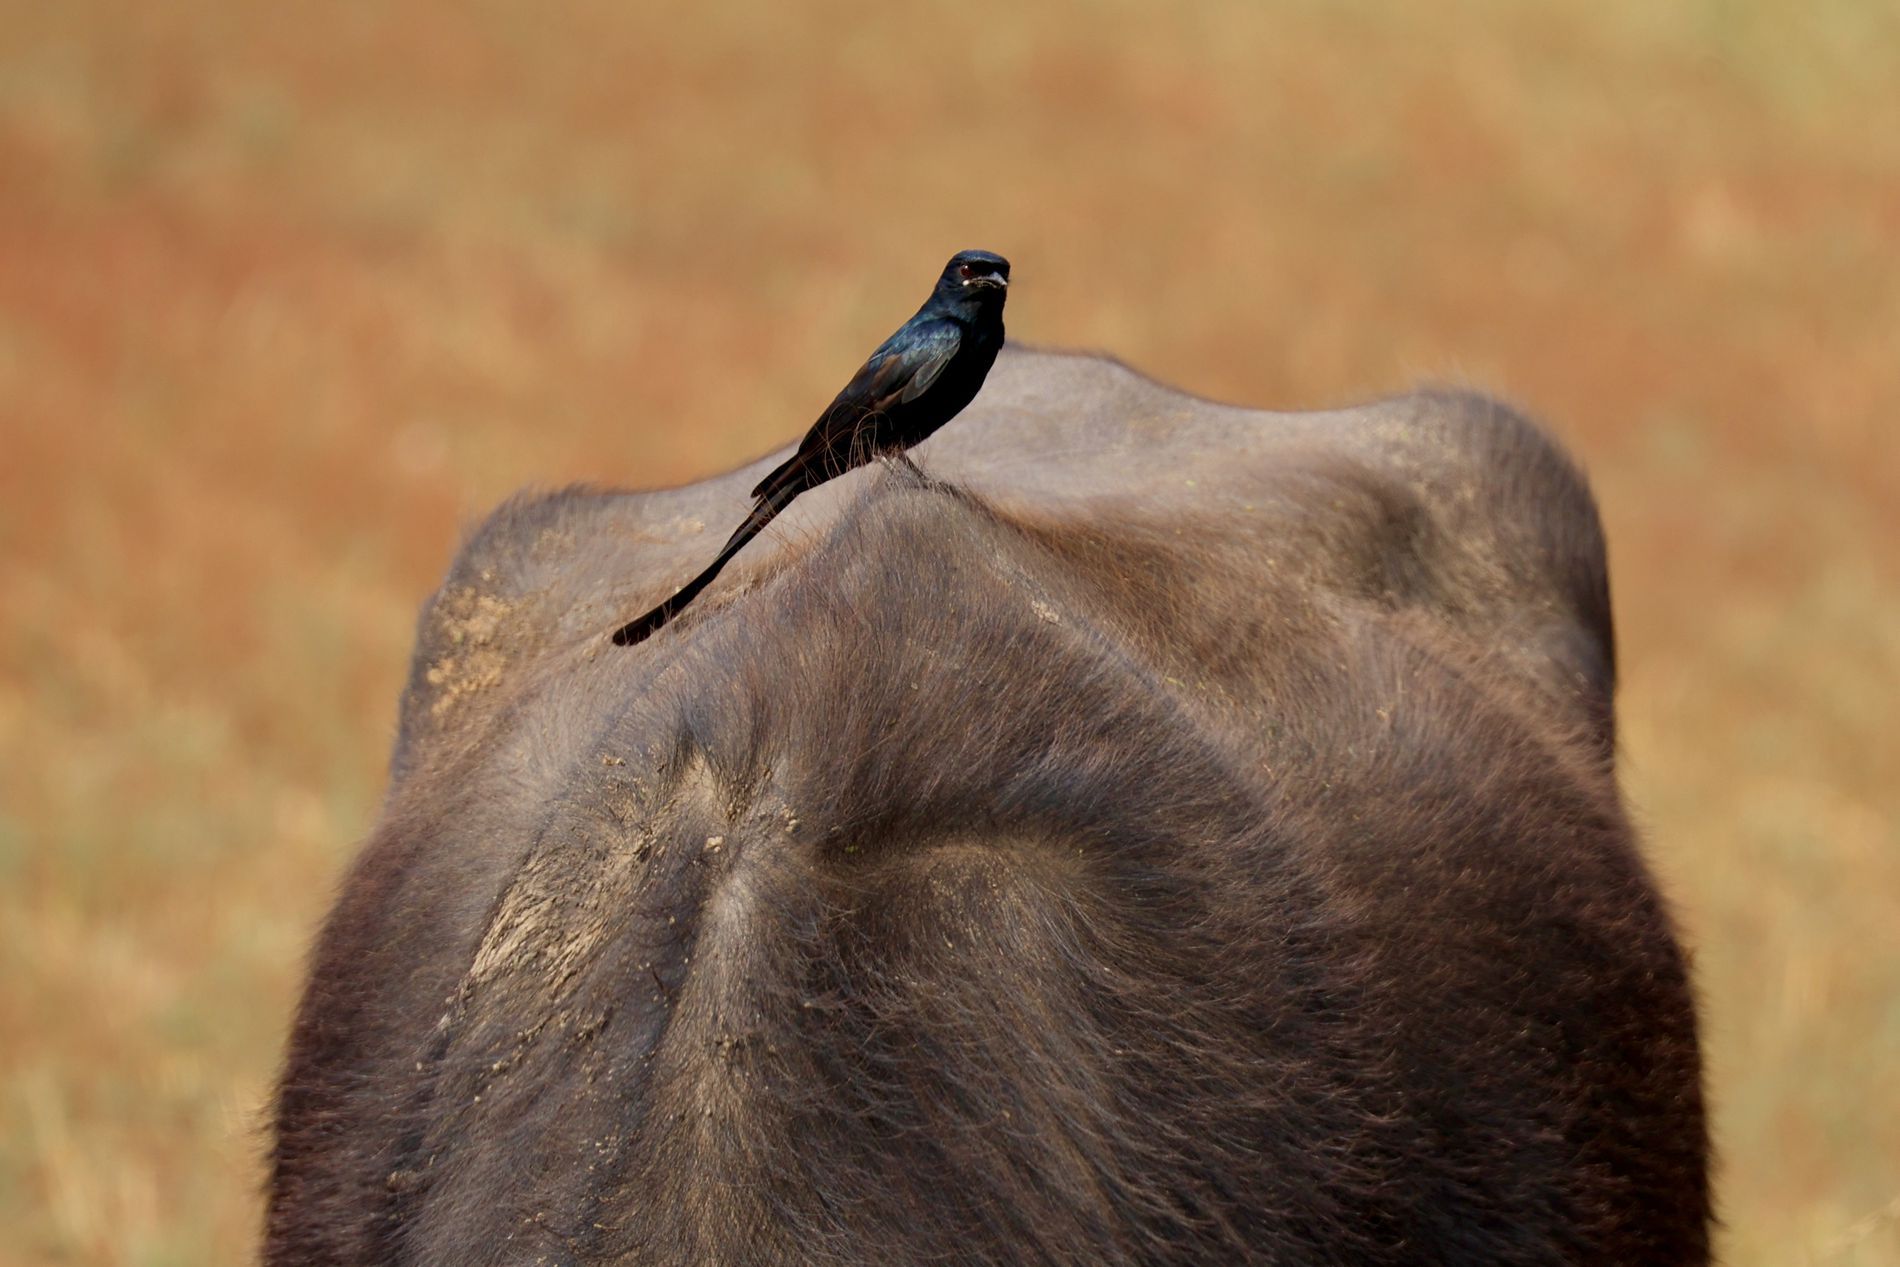
Bird on the back of a buffalo
A black drongo perches on a dust covered brown buffalo in a dry orange toned grassland blending seamlessly into a harmonious wild nature scene
The image is shot from a slightly elevated rear angle emphasizing the bird as the central subject atop the buffalo the faded grassland backdrop offers soft contrast to the bird’s black plumage natural light enhances fur texture and dust details evoking a calm raw and organically balanced wildlife atmosphere
Labels: Animal, Bird, Blackbird, Bull, Mammal, Monkey, Wildlife, Buffalo, Beak, Cattle, Livestock, Jay, Drongo Bird, Grassland
Camera: Canon Canon EOS R6
Lens: Canon RF24-240mm F4-6.3 IS USM, Canon RF24-240mm F4-6.3 IS USM
Aperture: F6.3
Exposure: 1/640 sec
ISO: 400
Focal length: 240.0 mm